College of Engineering Chengannur

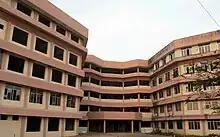
New Face of CEC, as in 2012

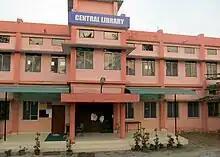
Central Library of CEC

The College of Engineering Chengannur commonly known as CEC, is an engineering institute in the state of Kerala, India, that was established by the Government of Kerala under the aegis of the "Institute of Human Resources Development (IHRD) in 1993". The college is located in Chengannur, Alappuzha. The college is affiliated to the APJ Abdul Kalam Technological University and the courses are recognised by AICTE.